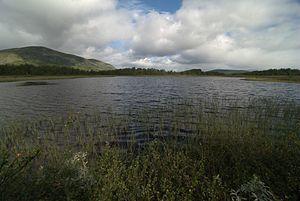
Les Alpes scandinaves ou Scandes sont une chaîne de montagnes s'étendant tout le long de la côte ouest de la péninsule Scandinave. Elles couvrent l'essentiel de la Norvège, le Nord-Ouest et l'Ouest de la Suède ainsi qu'une toute petite partie de l'Extrême-Nord de la Finlande. Il s'agit d'une des plus importantes chaînes de montagnes d'Europe, s'étirant du sud-ouest au nord-est sur 1 700 km, avec une largeur maximale de 300 km. La chaîne possède deux zones de haute altitude, une au sud de la Norvège, autour du Jotunheimen où se trouve le Galdhøpiggen, point culminant de la chaîne et du pays concerné, et une autre dans le Nord de la Suède, avec le Kebnekaise, point culminant du pays — le point culminant de Finlande se trouve aussi dans la chaîne : il s'agit du Halti.